Claire Denis

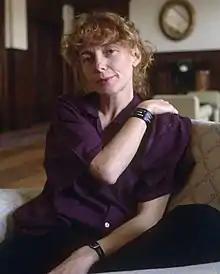
Denis in 1991

Denis's fifth and arguably most renowned film is "Beau Travail" (1999). It is about soldiers in the French Foreign Legion in Djibouti and loosely based on Herman Melville's "Billy Budd" (1888). "Beau Travail" explores the themes of masculinity and obsession. Her next film, "Trouble Every Day" (2001), was a surprise, a horror film about a newlywed couple in Paris while the husband succumbs to sexually fueled cannibalism.